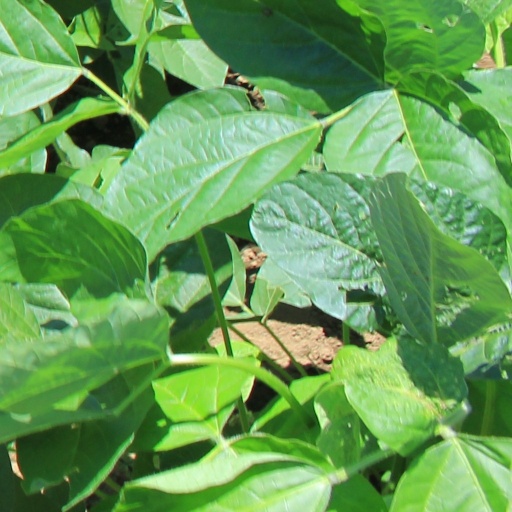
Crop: soybean